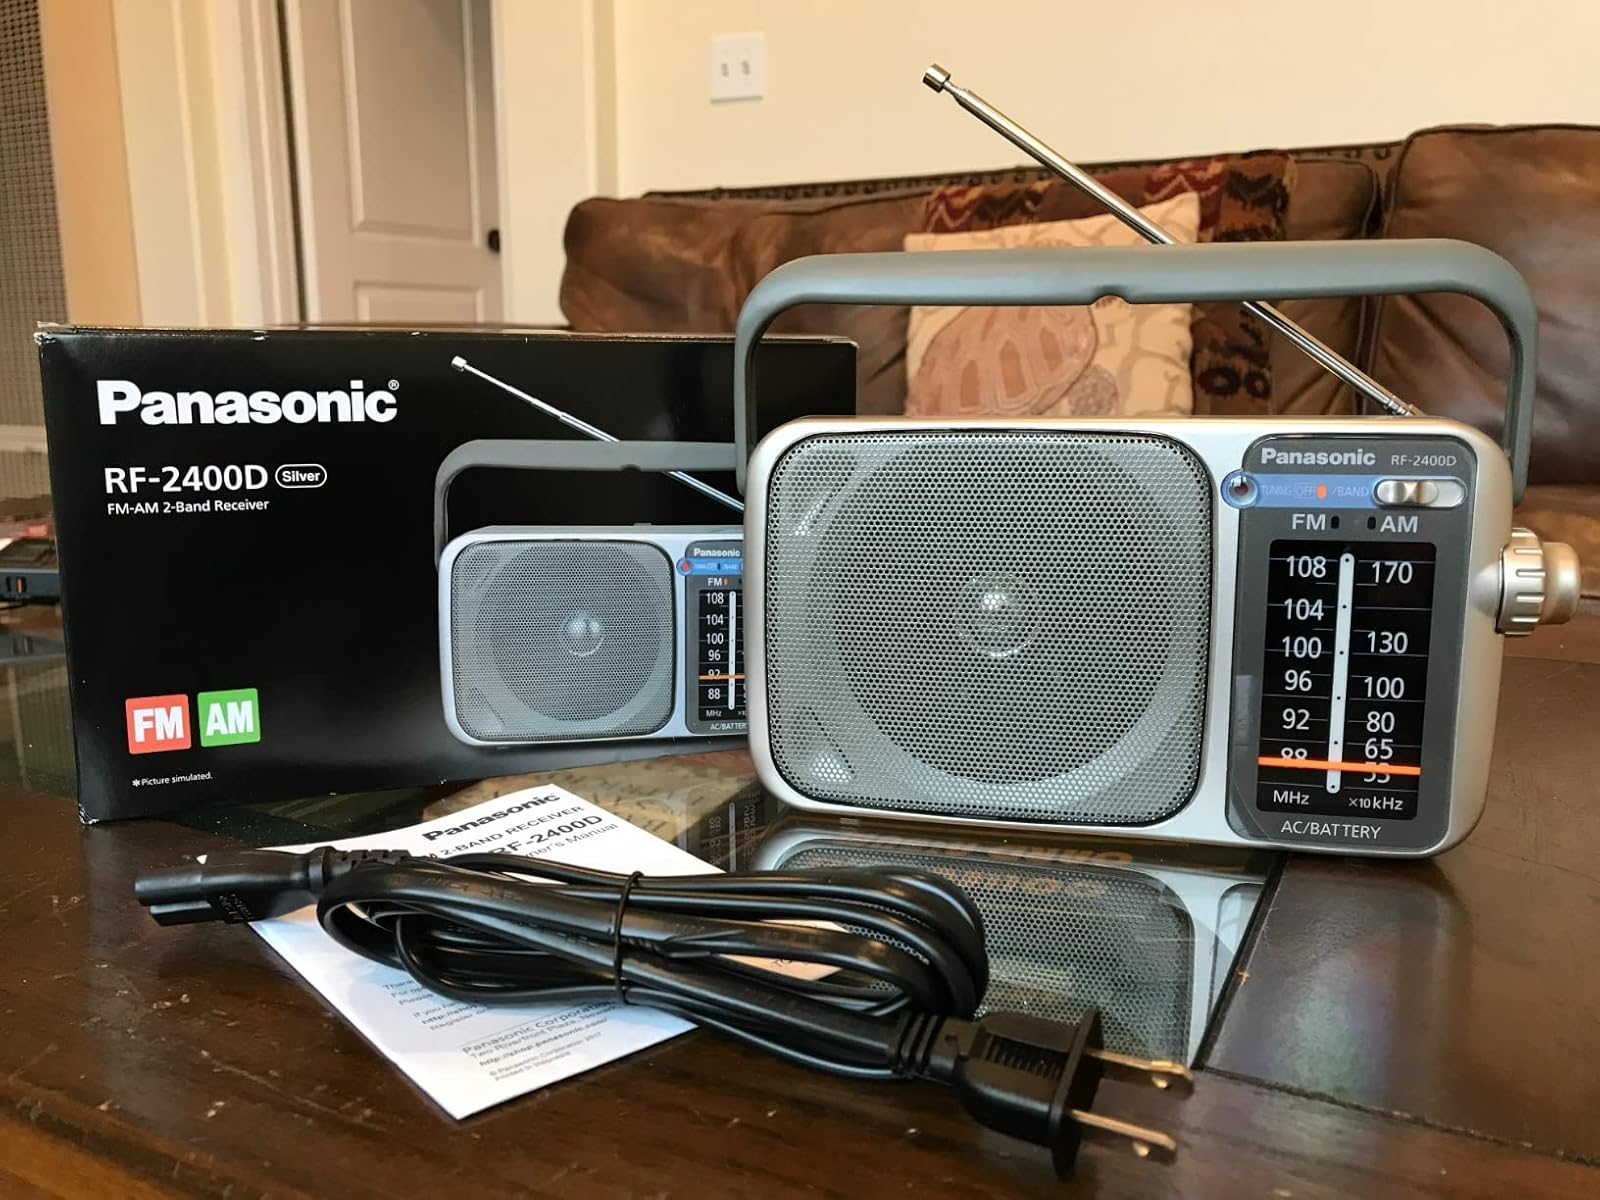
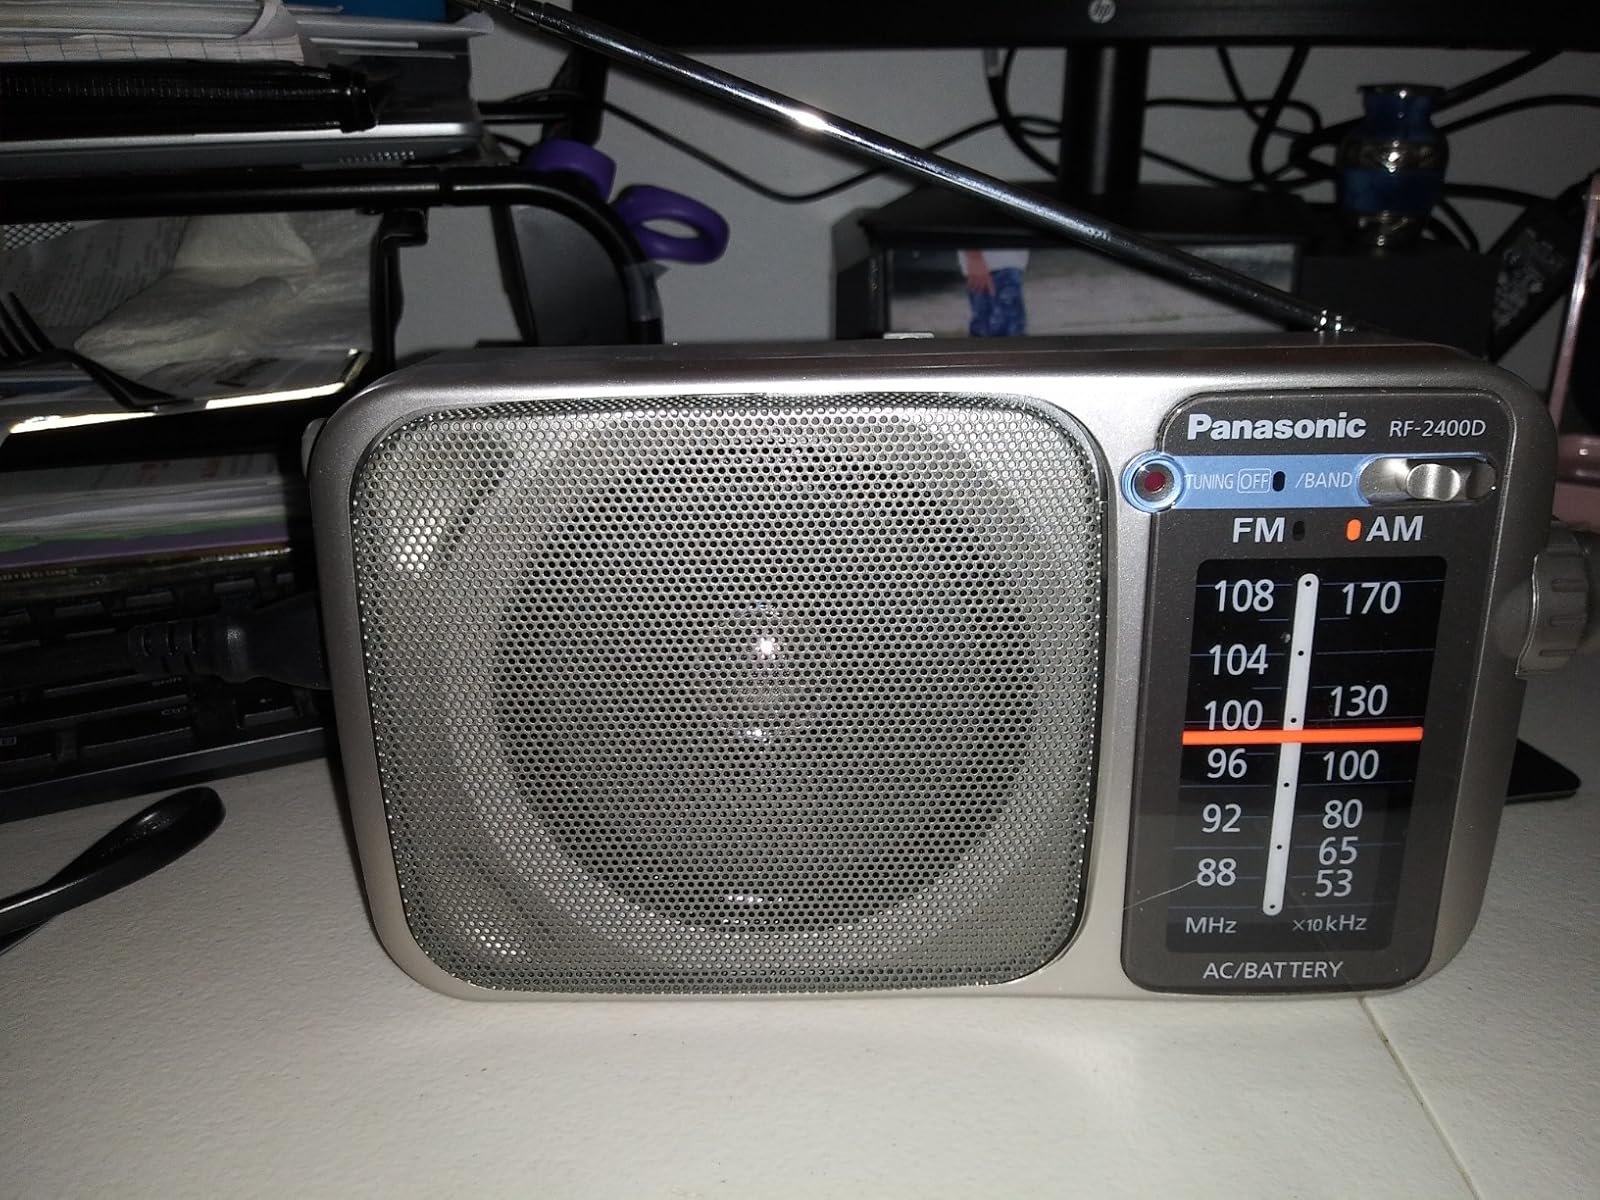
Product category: radio
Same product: yes